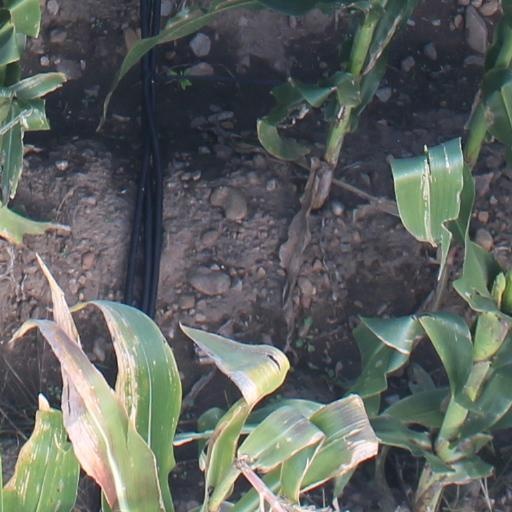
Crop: maize; corn